Biblioteca Palatina, Parma

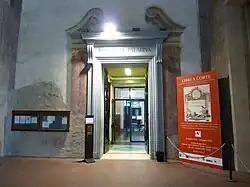
Entrance of the Biblioteca Palatina

The Biblioteca Palatina, or Palatina Library, was established in 1761 in the city of Parma by Philip Bourbon, Duke of Parma. It is one of the cultural institutions housed within the Palazzo della Pilotta complex in the center of Parma. The library was named after the ancient 'Apollus Palatinus'.